Rafael López Gutiérrez

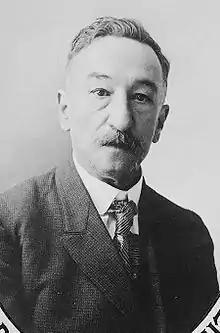
Rafael López Gutiérrez, 1921

General Rafael Salvador López Gutiérrez (11 May 1854 – 10 March 1924) was President of Honduras from 1 February 1920 to 10 March 1924. A former general in the Honduran Army, Gutierrez attempted to extend his term in office past its designated end, and was forced from office. He died in Amapala on 10 March, suffering from diabetes, after a failed attempt to escape to the United States for insulin treatment.